Corvette Motoryacht

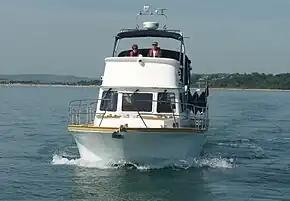
Corvette 320 motor yacht

The Corvette Motoryacht originally was a British-built "trawler-styled" motorboat with a nominal hull length of 32 feet (9.75m, SSR rating) and a beam of 13 feet (3.96m). The styling was traditional rather than contemporary, with a raised aft deck, wide walkaround side-decks, flybridge and fore & aft twin cabins, both with their own shower and toilet. Particular attributes were the spacious internal accommodation facilitated by the relatively wide beam and the full use of the two-level external deck space, providing comfortable social seating for eleven. The very wide one-level side decks also facilitated safe movement and working around the boat. Unusually for a trawler yacht, by virtue of its semi-planing hull design, speeds in excess of 20 knots were achievable, depending on the engines used. Twin engines were almost universally used, but there were some rare variants specially custom-built with a single engine in the 1980s. The Corvette was noted for its good sea-keeping qualities, by virtue of its somewhat unorthodox hull form. Production started in 1974 with the Corvette 32 and through a number of company changes and developments became the Corvette 320 and finally the 340, a development of the 320 based on the same hull but with a revised aft deck/cabin, when production moved to Taiwan in 2009 and continues currently. The Corvette is a hand-built boat of some exclusivity, only having been manufactured in relatively very small numbers for a boat of this type over its four decade history.